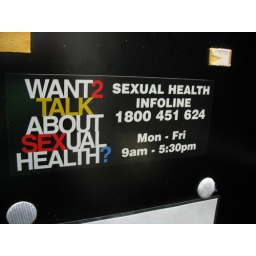
The doors of the toilet stalls in the hostel were peppered with ads for safe sex and sexual health.